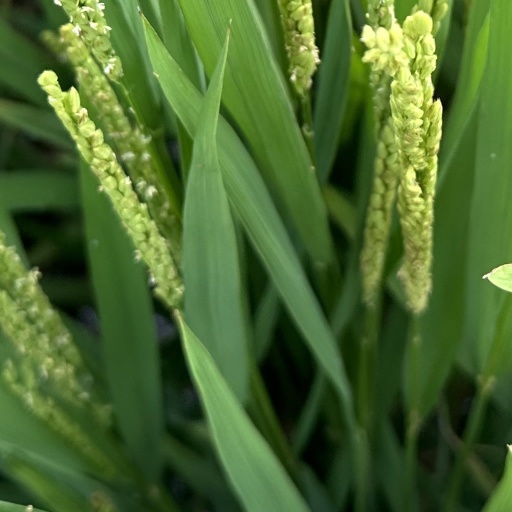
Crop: rice